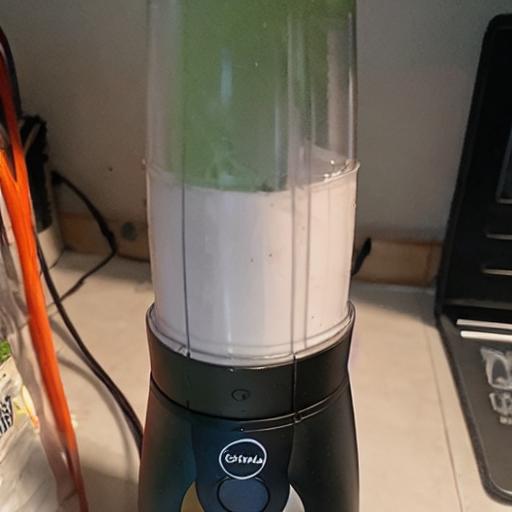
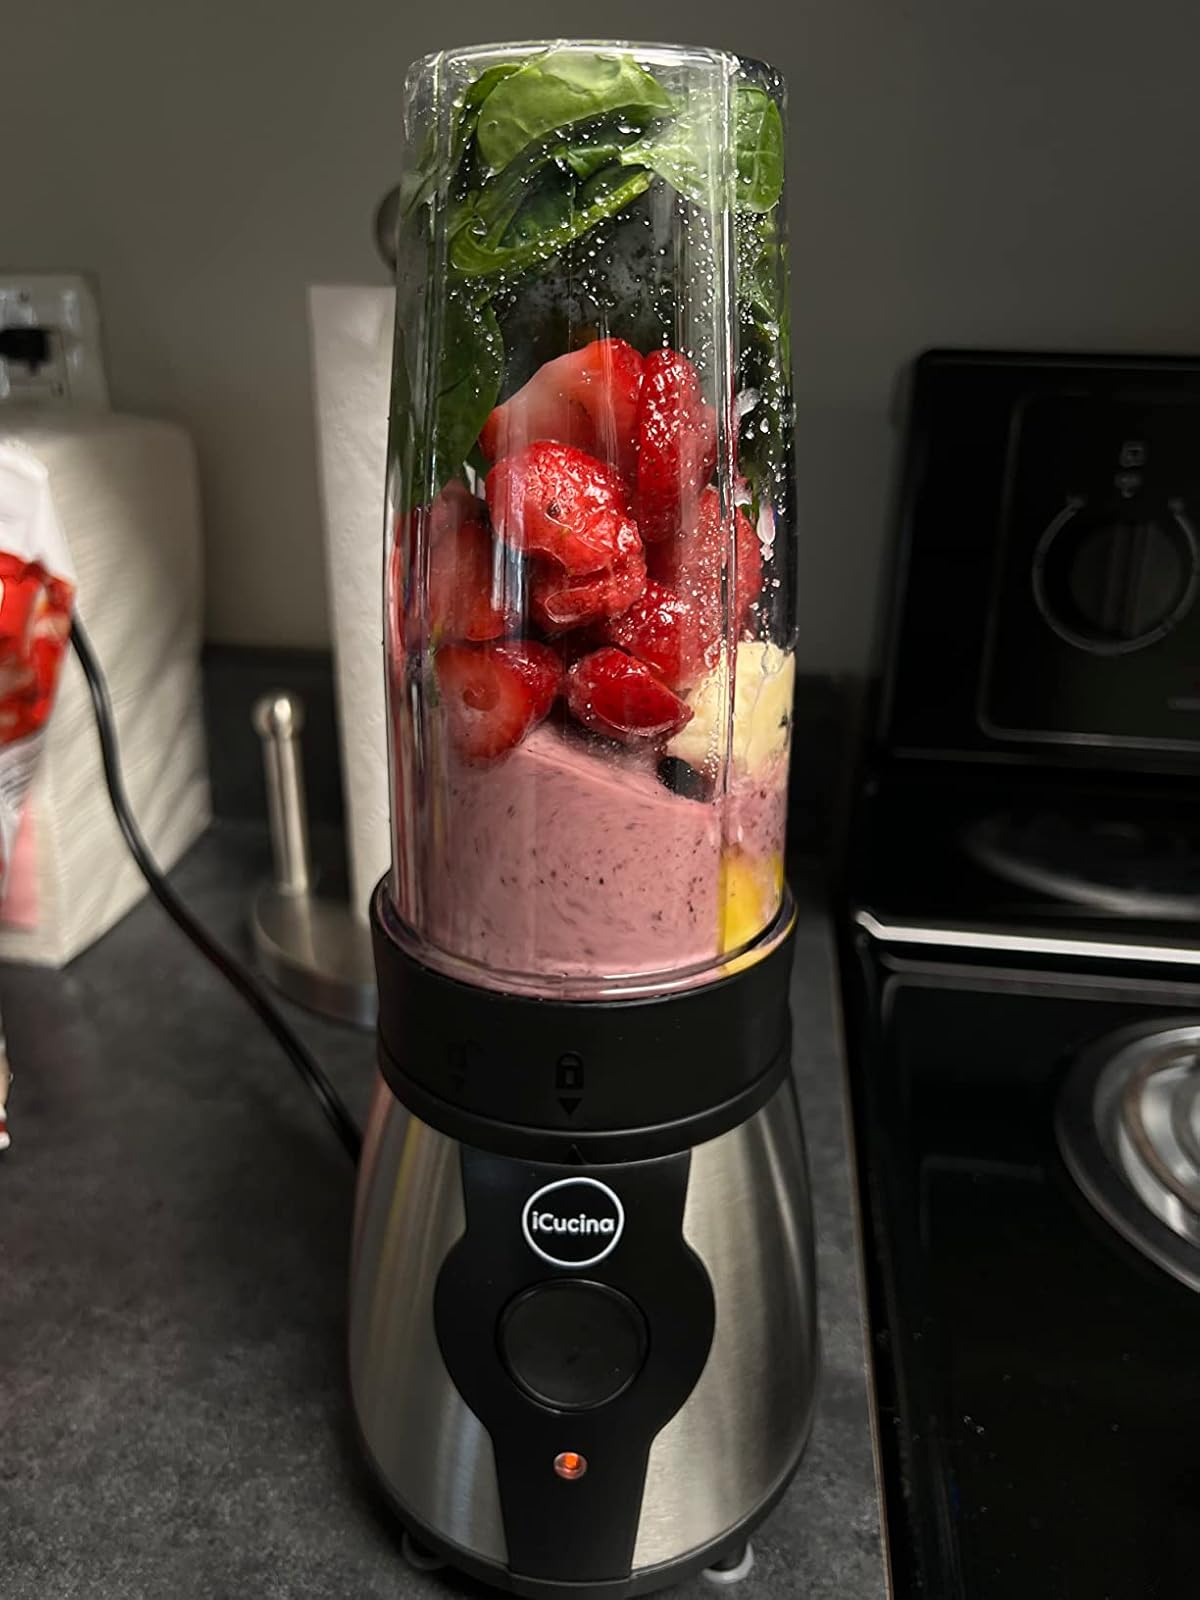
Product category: items_blender
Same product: no